Janhitaila

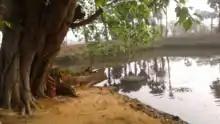
Village god

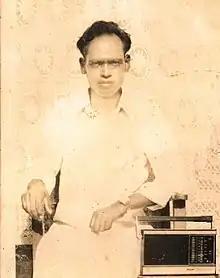
Village poet Dhruba Charan Swain

Janhitaila is a village in Dhenkanal district, Odisha, India.